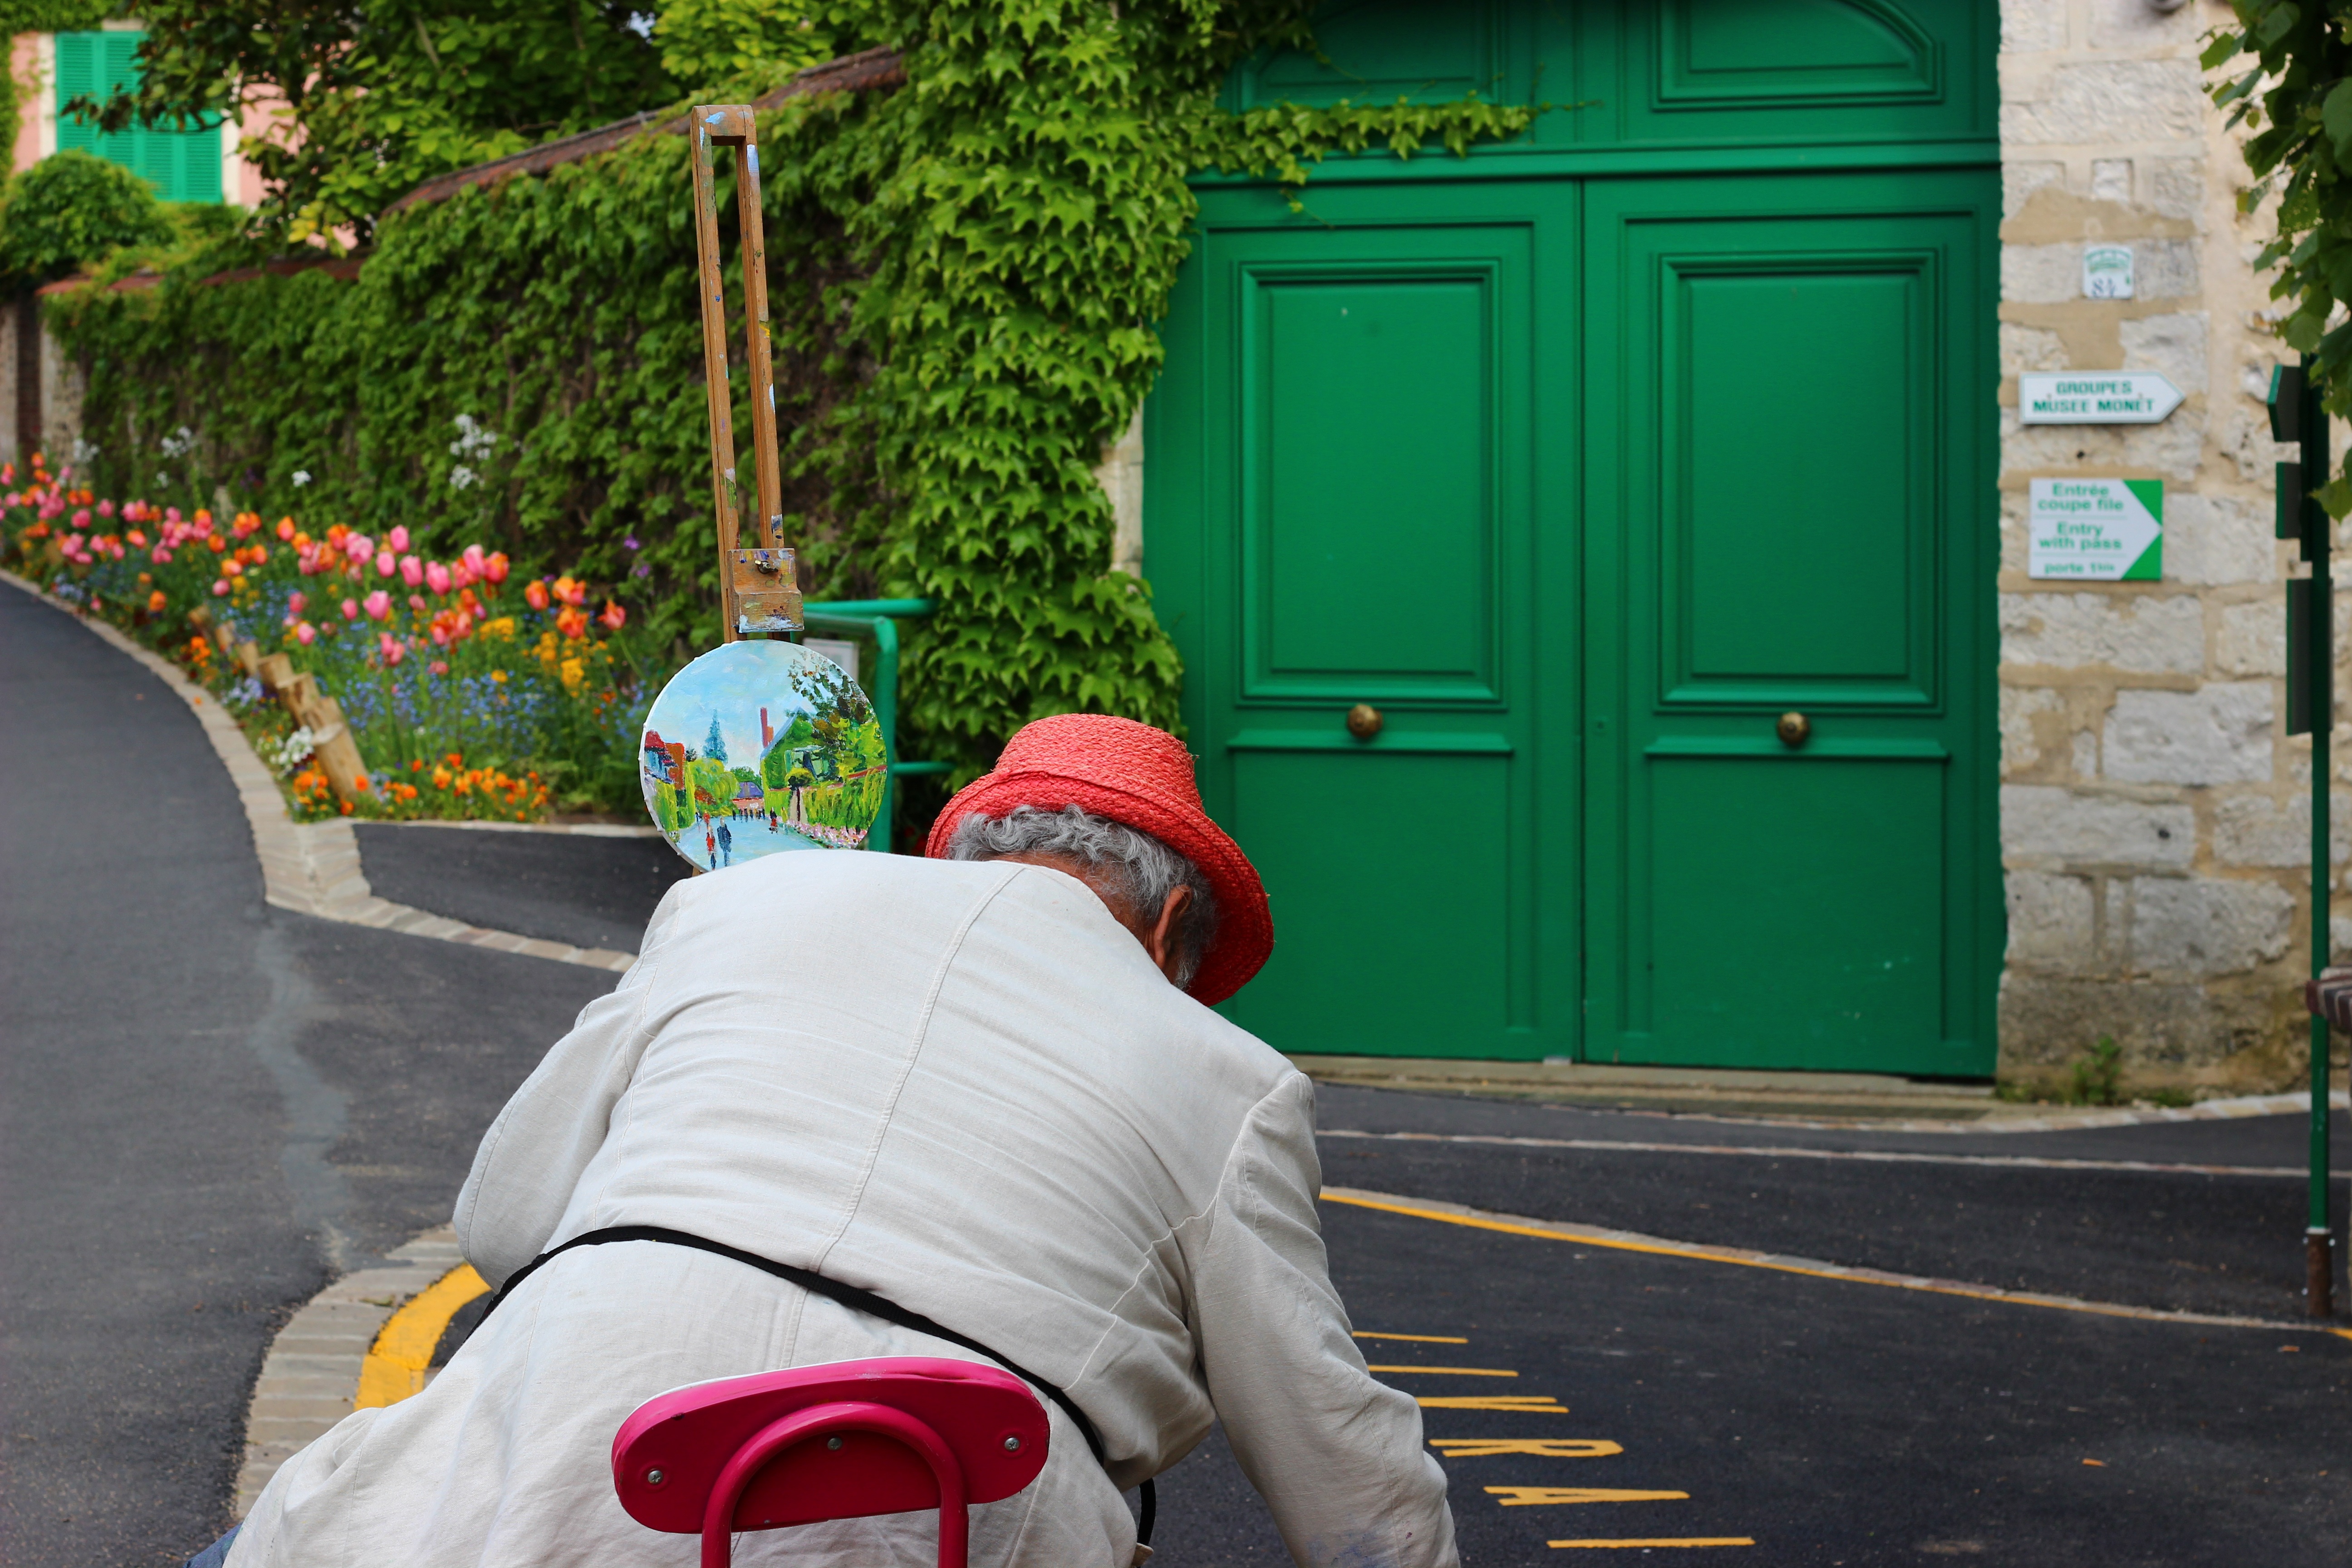
nature, road, street, town, france, europe, spring, green, red, color, romantic, paint, freeze, sightseeing, colorful, tourism, artwork, painting, flowers, scene, european, famous, historical, moment, monet, canvas, giverny